Enigma machine

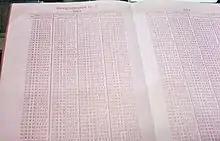
German Kenngruppenheft (a U-boat codebook with grouped key codes)

Some M4 Enigmas used the "Schreibmax", a small printer that could print the 26 letters on a narrow paper ribbon. This eliminated the need for a second operator to read the lamps and transcribe the letters. The "Schreibmax" was placed on top of the Enigma machine and was connected to the lamp panel. To install the printer, the lamp cover and light bulbs had to be removed. It improved both convenience and operational security; the printer could be installed remotely such that the signal officer operating the machine no longer had to see the decrypted plaintext.